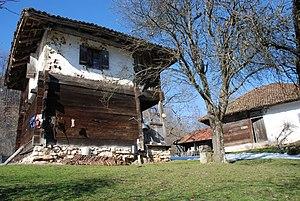
La propriété de Slavko Radojičić à Lazac se trouve à Lazac, sur le territoire de la Ville de Kraljevo et dans le district de Raška, en Serbie. Elle est inscrite sur la liste des monuments culturels protégés de la République de Serbie.
Les monuments culturels protégés constituent une catégorie de monuments de Serbie inscrits sur une liste de monuments bénéficiant de la protection de l'État. Il s'agit d'une troisième catégorie de monuments protégés classés, par leur importance, après les monuments culturels d'importance exceptionnelle et les monuments culturels de grande importance.
Cet article recense les monuments culturels du district de Raška en Serbie.